Reign of Juan Carlos I

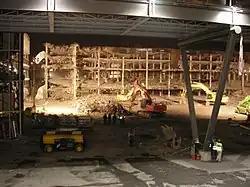
Madrid–Barajas Airport bombing, December 30, 2006

On Thursday, March 11, 2004, three days before the general elections, the 11-M bombings took place in Madrid. Ten bombs exploded in four commuter trains, killing 191 people and injuring more than 1,500. It was the biggest terrorist attack in Spanish and European history and the political parties decided to end the electoral campaign. Initially it was thought to have been the work of ETA, a suspicion confirmed by Interior Minister Ángel Acebes a few hours later. However, the police investigation soon leaned towards Islamist terrorism linked to Al-Qaeda — responsible for the attacks of 9/11 — although the popular government maintained that the main hypothesis was still ETA. The confusion over the authorship of the attack was evident in the massive demonstrations of rejection of terrorism that took place the following day – some 11 of millions of people took to the streets on March 12 – when part of the attendees shouted "Who did it?" and "We want to know the truth" and others "ETA murderer".